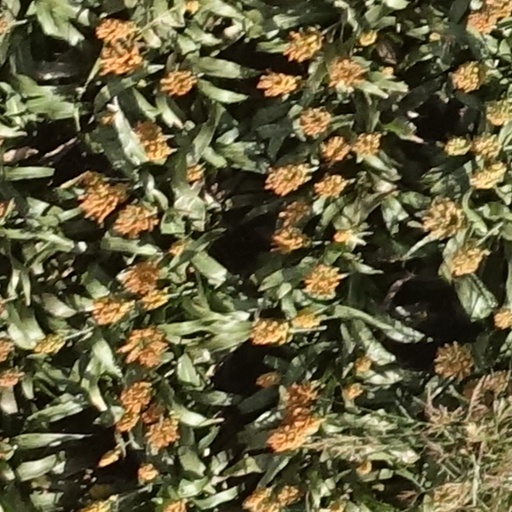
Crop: sorghum